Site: brandenburg
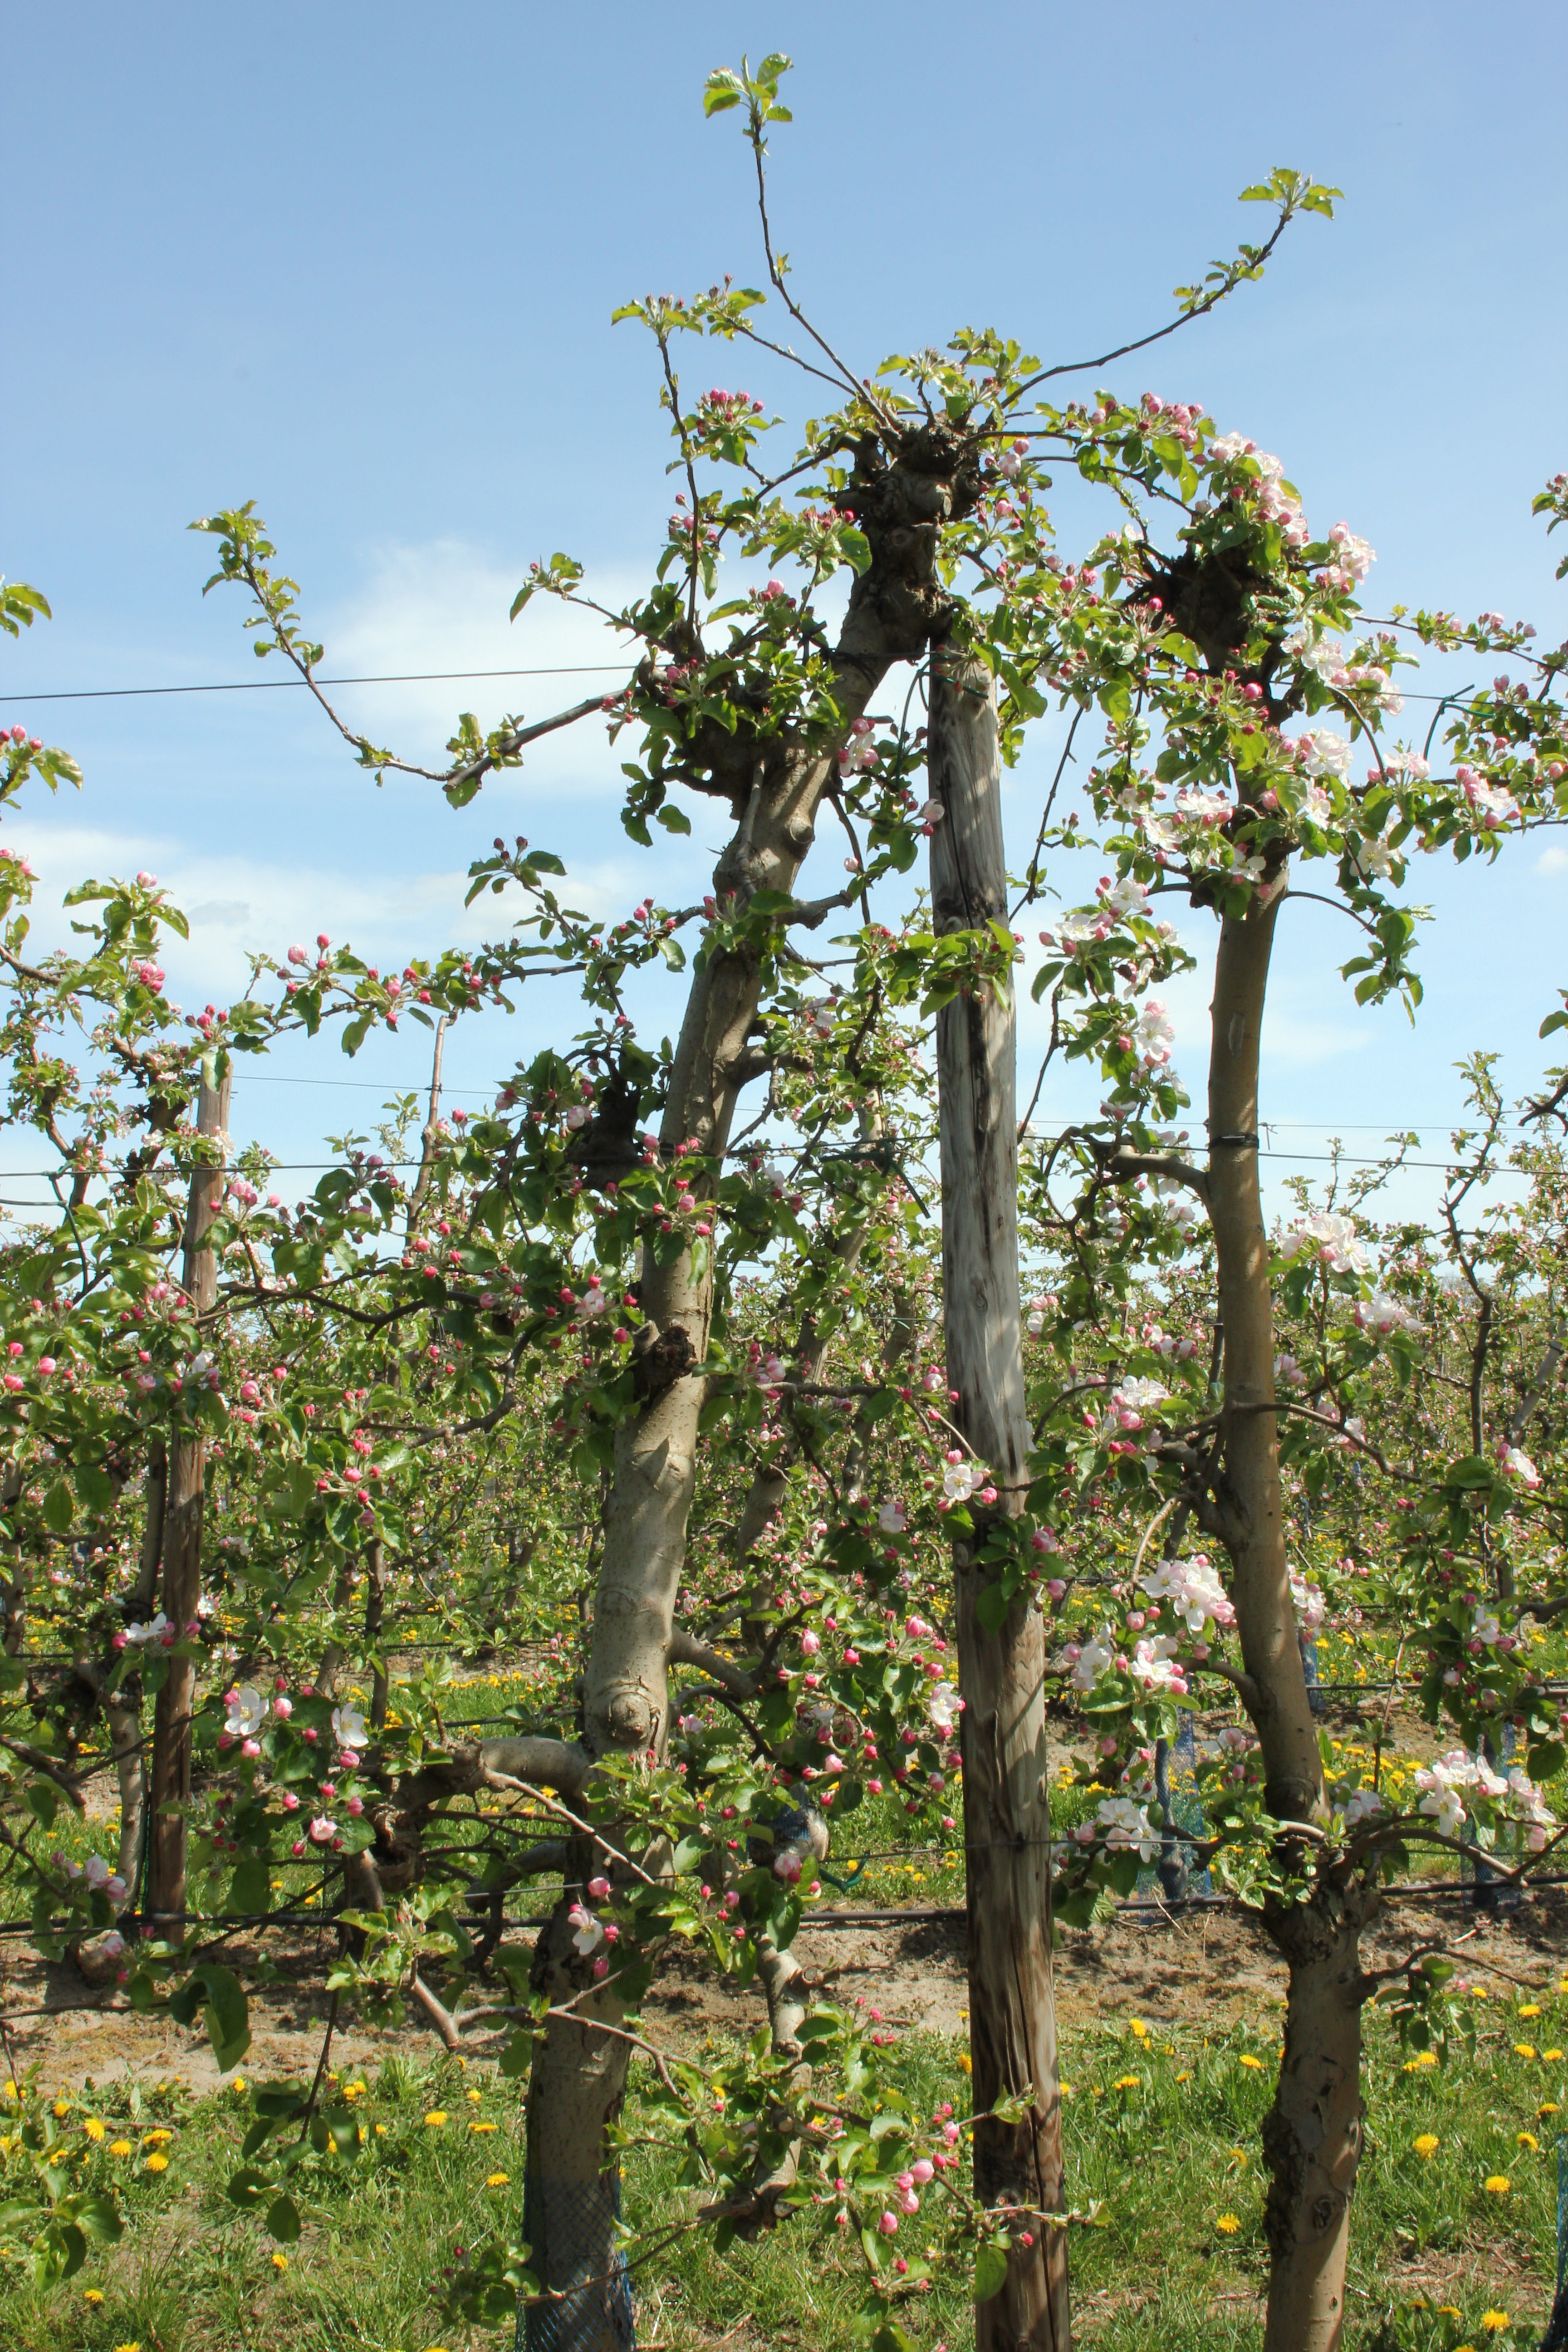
Growth stage (BBCH 57): Inflorescence emergence